Submarine Museum

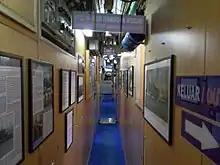
Submarine interior

Submarine Museum is a museum made out of a decommissioned submarine situated in Klebang, Malacca, Malaysia. The decommissioned submarine is a France-made Agosta class 70 submarine named Quessant (S623), which was used to train the first Royal Malaysian Navy crews from 2005 to 2009. It measures 67.5 meters in length, 11.7 in height and 6.5 meters in width, with a displacement of 1,300 tonnes, and was last used by the Royal Malaysian Navy and French Navy in July 2009, when journey through the Atlantic Ocean was made. On 23 September 2011, Malaysian Ambassador to France Tan Sri Abdul Aziz Zainal signed an agreement for the ownership of the unused submarine with French Defence Minister.